March Engineering

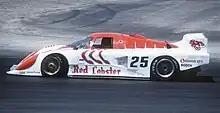
A March 83G-Chevy driven by David Cowart and Kenper Miller takes part in a 1983 Camel GT race at Sears Point.

In 1976, Peterson, unhappy with the uncompetitive Lotus, left the team early and returned to March for whom he scored the team's second and last win at Monza. The 761 was fast but fragile, with the F2 components starting to show the strain; by this point the F1 effort was being run on a small budget with a two-car works effort featuring Peterson and Brambilla, the cars tending to turn up in different liveries as race-by-race sponsorship deals were signed, and a B-team entered under the March Engines banner for Stuck and Arturo Merzario. By now the F1 effort as a whole was under fairly severe pressure from BMW, which wanted Herd to concentrate entirely on the works' Formula Two effort, which was starting to be outpaced by French constructors (Martini and Elf) and the new Ralt marque.